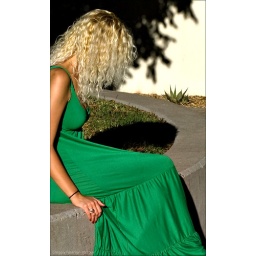
Woman in a green dress